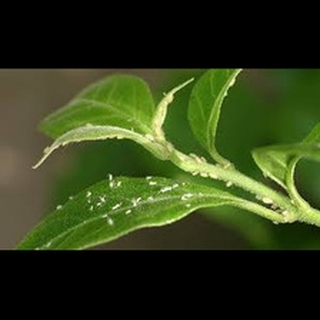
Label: wheat_aphid